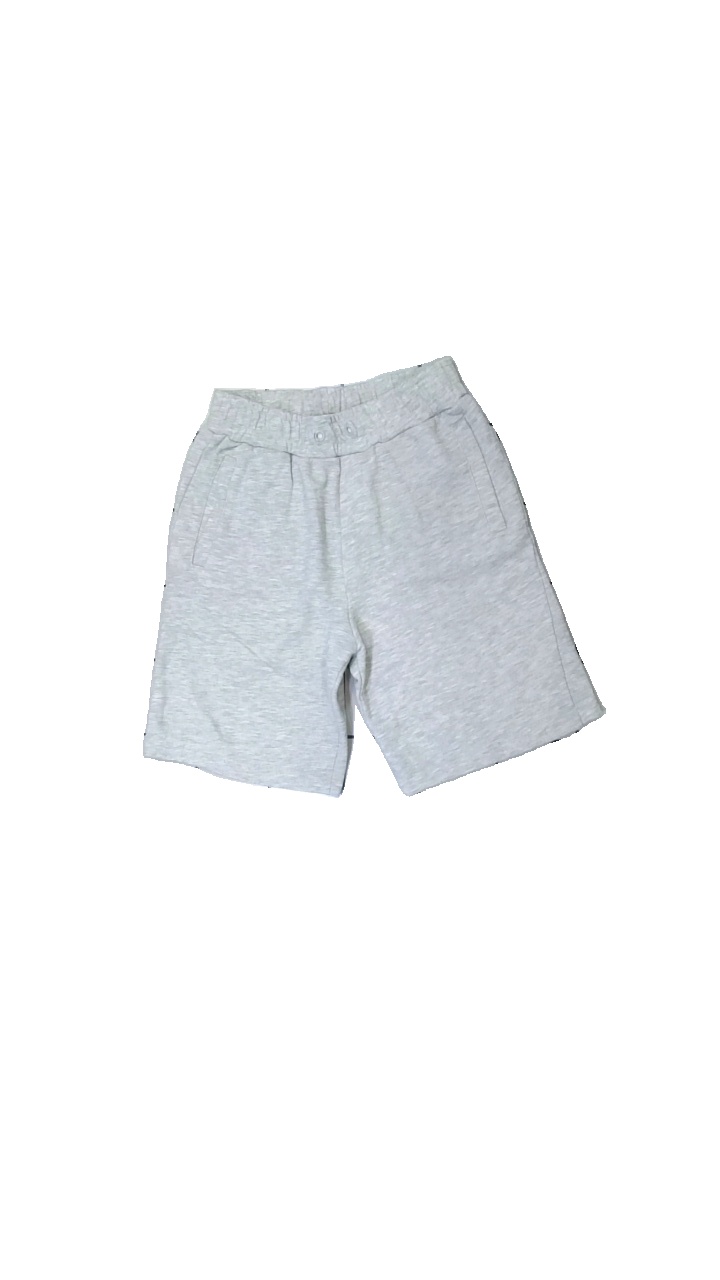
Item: Shorts (Unisex)
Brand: Zara
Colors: Grey
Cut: Regular
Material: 100% unknown
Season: All
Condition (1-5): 2
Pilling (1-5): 2
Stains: Minor
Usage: Export
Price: <50